Isabelle Jarry

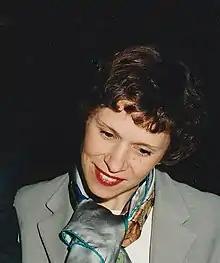
Isabelle Jarry-FIG 1995

She is a chevalier of the Ordre des Arts et des Lettres.